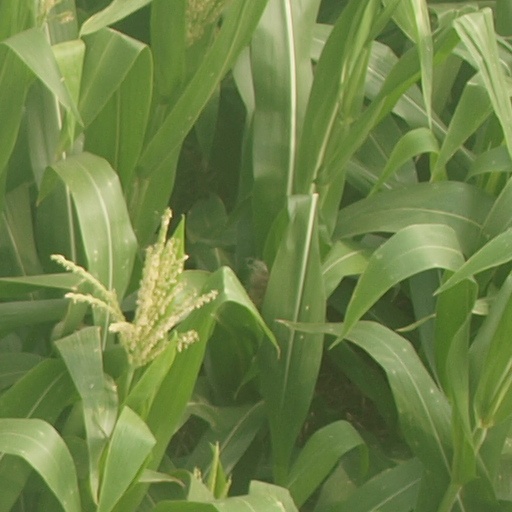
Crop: maize; corn